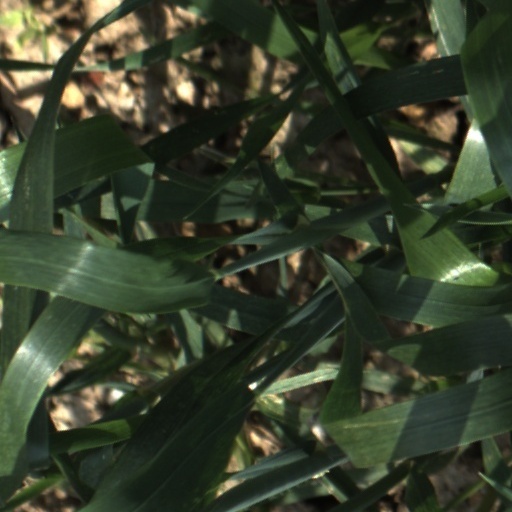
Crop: wheat